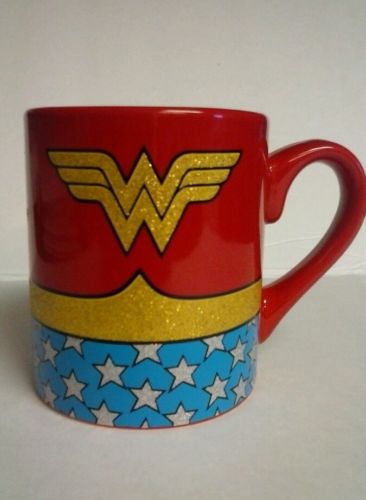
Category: mug